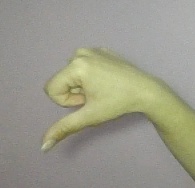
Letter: waw